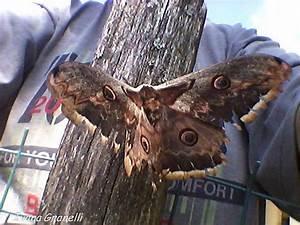
Label: farfalla